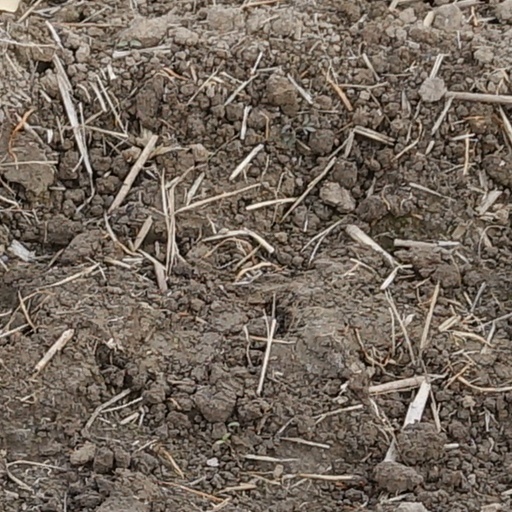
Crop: wheat